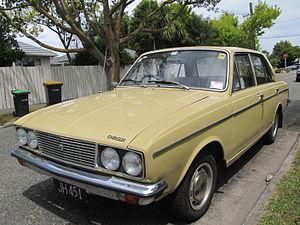
"Les véhicules construits par l'entreprise Chrysler sont des modèles portant le nom de ""Chrysler"", plutôt que l'une de leurs filiales. La plupart des Chryslers ont été des voitures de luxe, hormis en 1970 pour les modèles Européens qui ont été développés par les divisions Simca et Rootes.